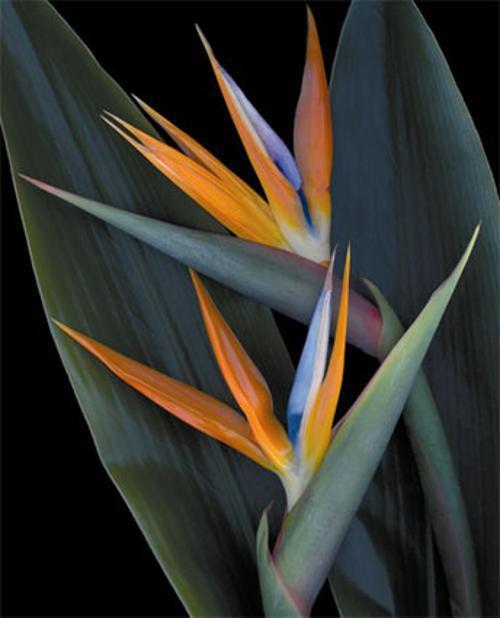
Label: bird of paradise